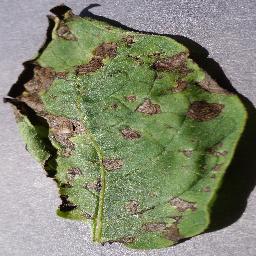
Label: Potato___Early_blight